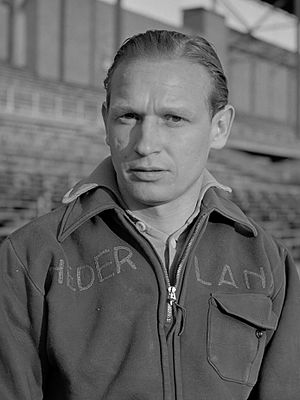
Aad de Jong
"Adrianus Cornelis ""Aad"" de Jong var en hollandsk fodboldspiller.